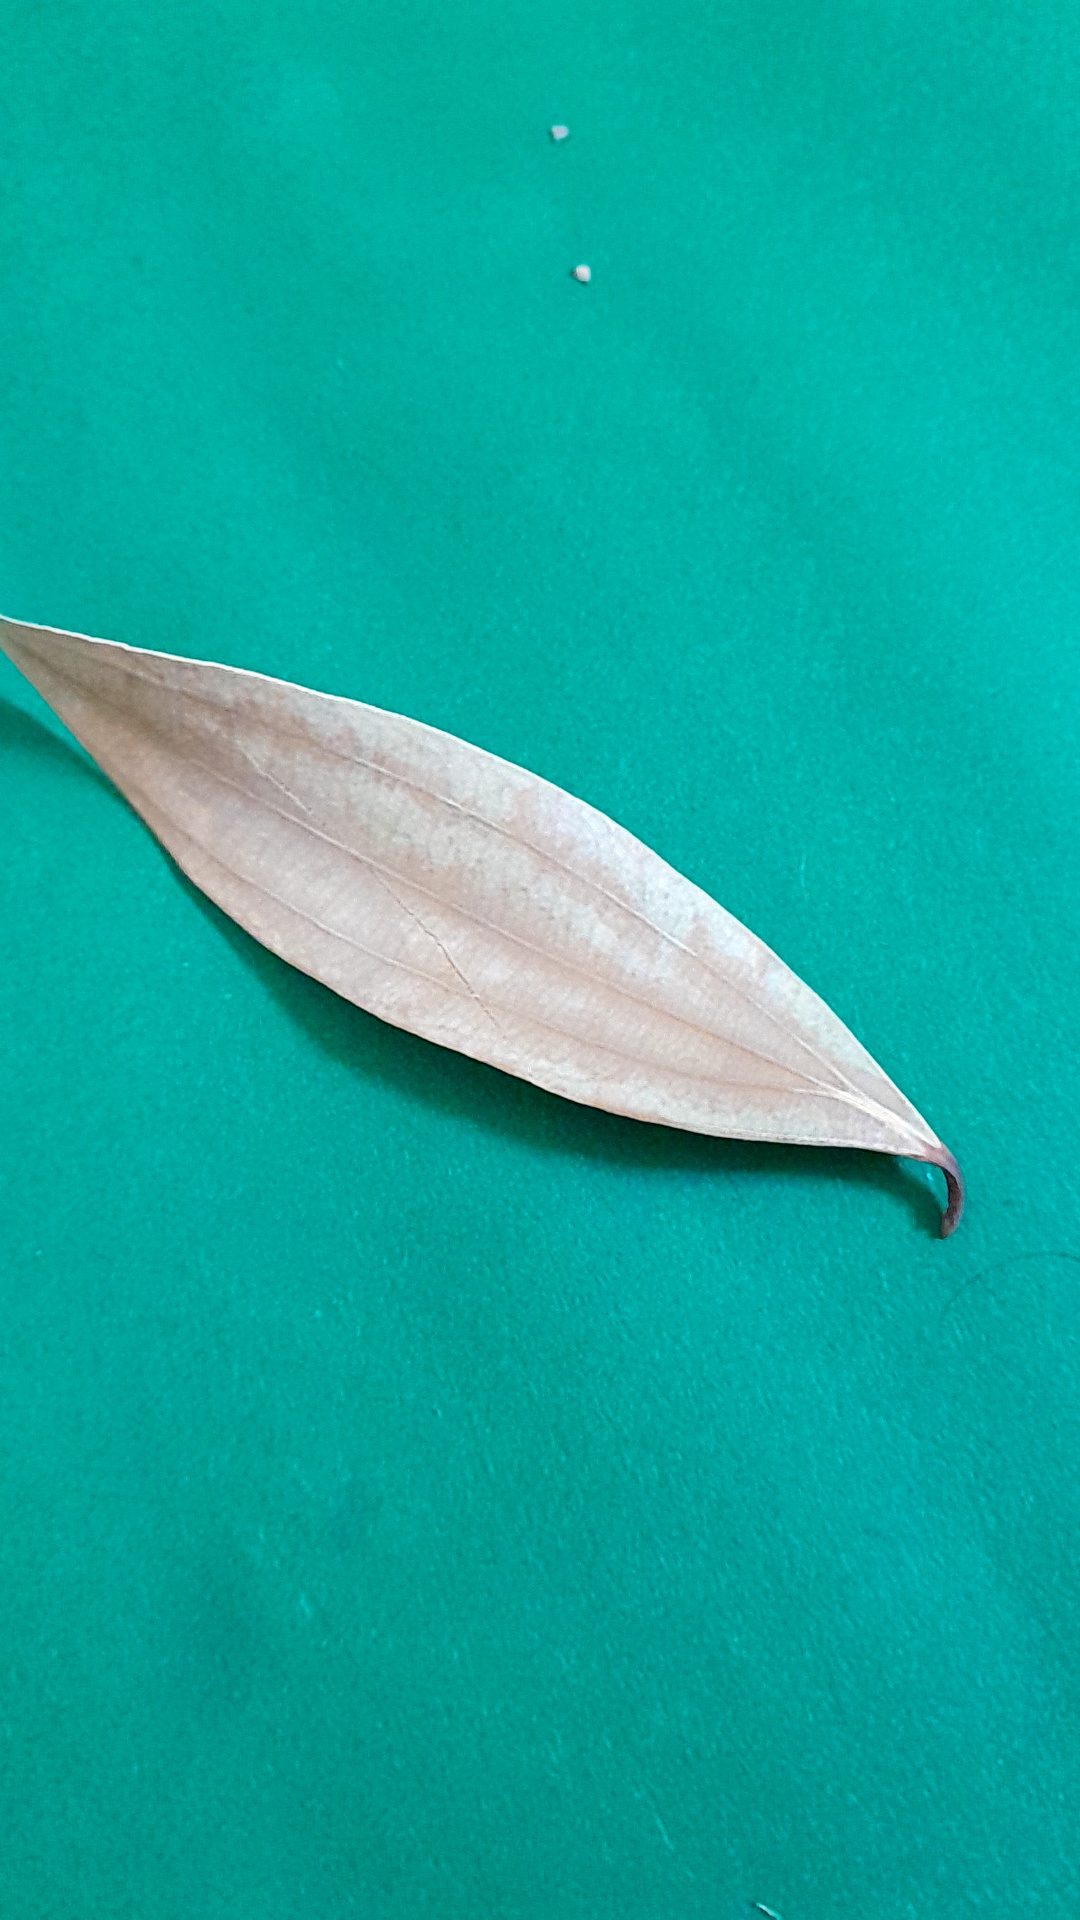
Label: Dry Leaf